Alpine A310

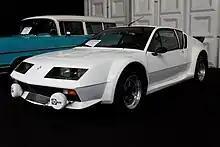
Alpine A310 V6 GT

In 1976 the A310 was restyled by Robert Opron and fitted with the more powerful and newly developed 90-degree 2664 cc V6 PRV engine, as used in some Renaults, Volvos and Peugeots. The later V6 received a black plastic rear spoiler as well, useful for keeping the tail planted but somewhat marring the purity of the original's lines. With on tap, the A310 PRV V6 was Renault's performance flagship capable of and acceptable acceleration. The tail-heavy weight distribution gave handling characteristics similar to the contemporary Porsche 911. Sales did pick up, more than doubling those of the four-cylinder predecessor, but then tapered off as production continued without any updates to make it a serious Porsche competitor in the marketplace. Sales were predominantly in France, with 781 cars sold in its home market in 1979 (its best year). By 1984 fewer than five hundred Alpines were sold in France, while Porsche sold about 1600 in spite of industrial strikes in Germany.